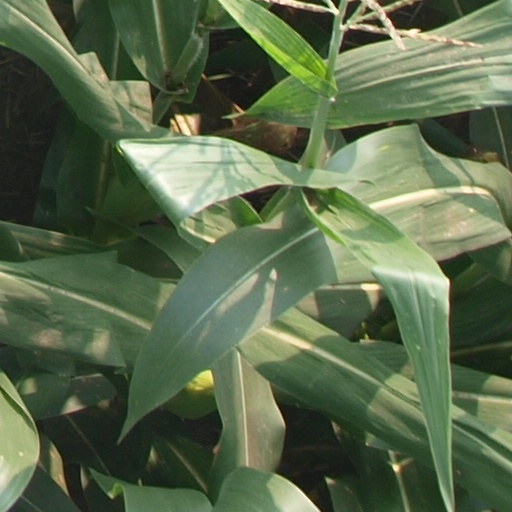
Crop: maize; corn